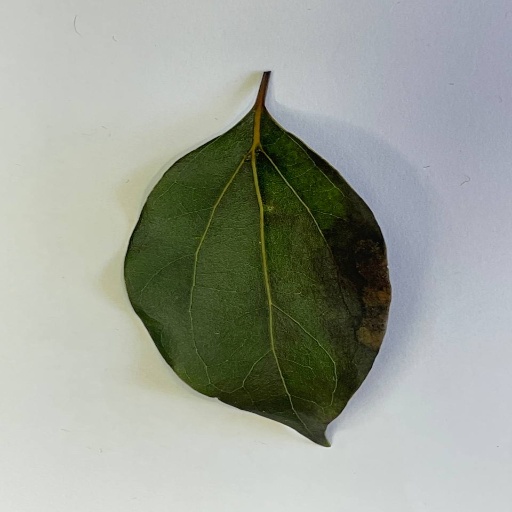
Species: Camphor
Leaf condition: Bacterial Spot